Pokémon: The Johto Journeys

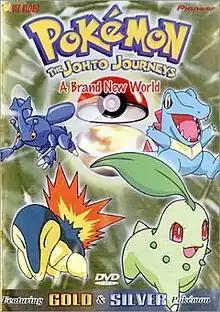
English front cover of the "Pokémon: The Johto Journeys" DVD collection box called "A Brand New World", containing the first three episodes of this season

Pokémon: The Johto Journeys is the third season of "Pokémon," known in Japan as Pocket Monsters: Episode Gold & Silver (ポケットモンスター 金銀編, "Poketto Monsutā: Kin Gin Hen"). It originally aired in Japan from October 14, 1999, to July 27, 2000, on TV Tokyo, and in the United States from October 14, 2000, to August 11, 2001, on The WB/Kids' WB.